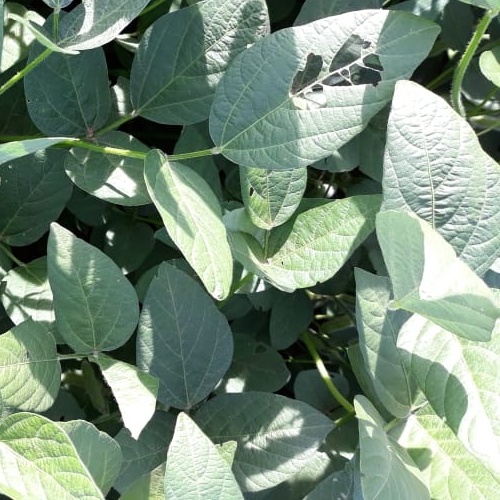
Label: Caterpillar